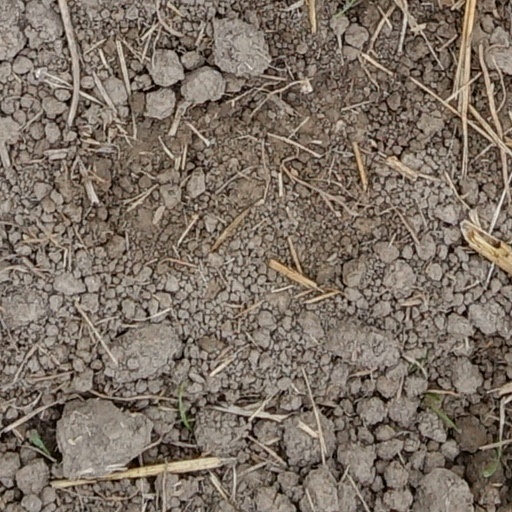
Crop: wheat